Royal Canadian Mint Olympic coins

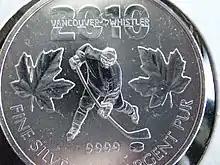
2010 Vancouver Olympics .9999 silver bullion maple leaf commemorative coin

The Royal Canadian Mint and the International Olympic Committee have reached an agreement on Olympic Gold and Silver Maple Leaf coins. The announcement was made on August 3, 2007 and the agreement allows the RCM to strike bullion coins with the emblems of the 2010 Olympic and Paralympic Games. The issue will consist of two coins: one Gold Maple Leaf coin and a Canadian Silver Maple Leaf coin and both coins will feature the date of 2008. The new agreement means that the RCM is now selling Olympic coins through all of its major business lines: bullion, circulation, numismatics.